Double junction

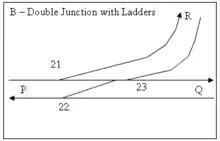

The fixed diamond can be replaced with a switched diamond, which eliminates the gap in rails at the K-crossing, which allows a higher speed if the geometry is poor. However, switched diamonds are not a perfect solution to the K-crossing problem, as the switches are very coarse compared to the finer switches of a turnout, and require high maintenance. The additional ends are also awkward to control unless power operated point machines are used.